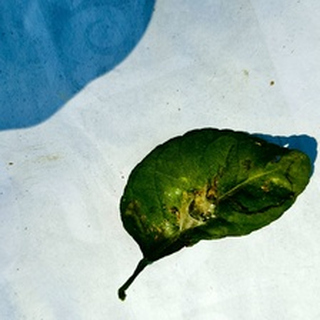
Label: lemon_spider_mites